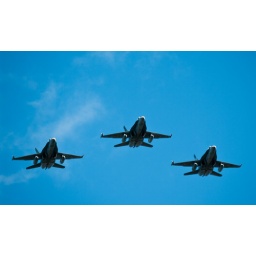
over red hill